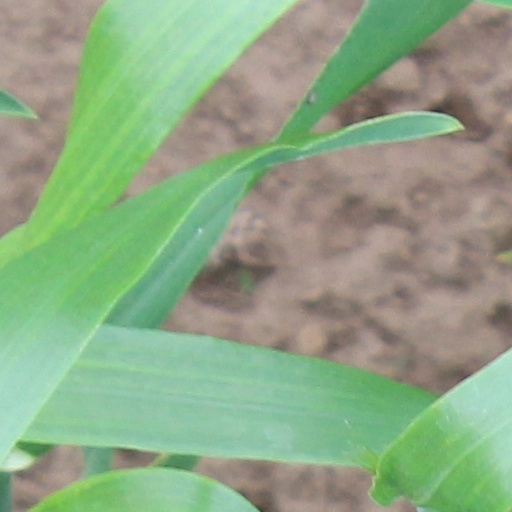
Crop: wheat